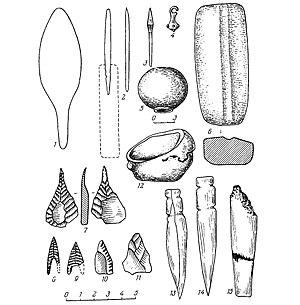
L'histoire de la ville de Valouïki commence en 1593 ou en 1599 selon différentes sources historiques. Elle est fondée en tant que citadelle sur la route Mouravski, près de la confluence des rivières Valouï et Oskol. Mais l'histoire du territoire de la ville Valouïki est plus ancienne. Quelques sites attestent un peuplement très ancien de l'actuel territoire de Valouïki, où des hommes ont vécu dès le Paléolithique. Les sujets de la culture archéologique médiévale de Saltovo-Mayaki s'installent dans la région aux cours des rivières, développant artisanat et commerce.